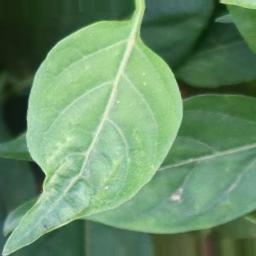
Label: healthy